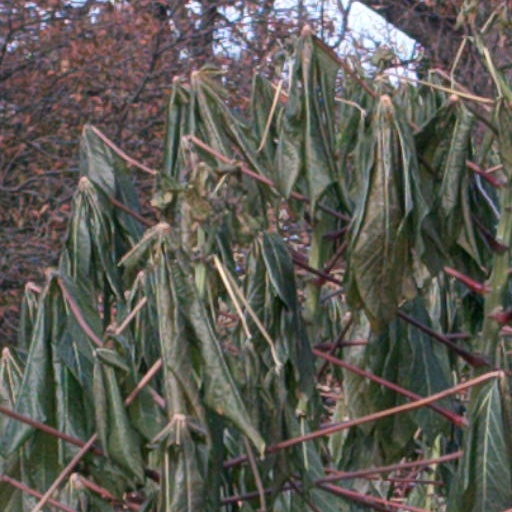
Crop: cassava